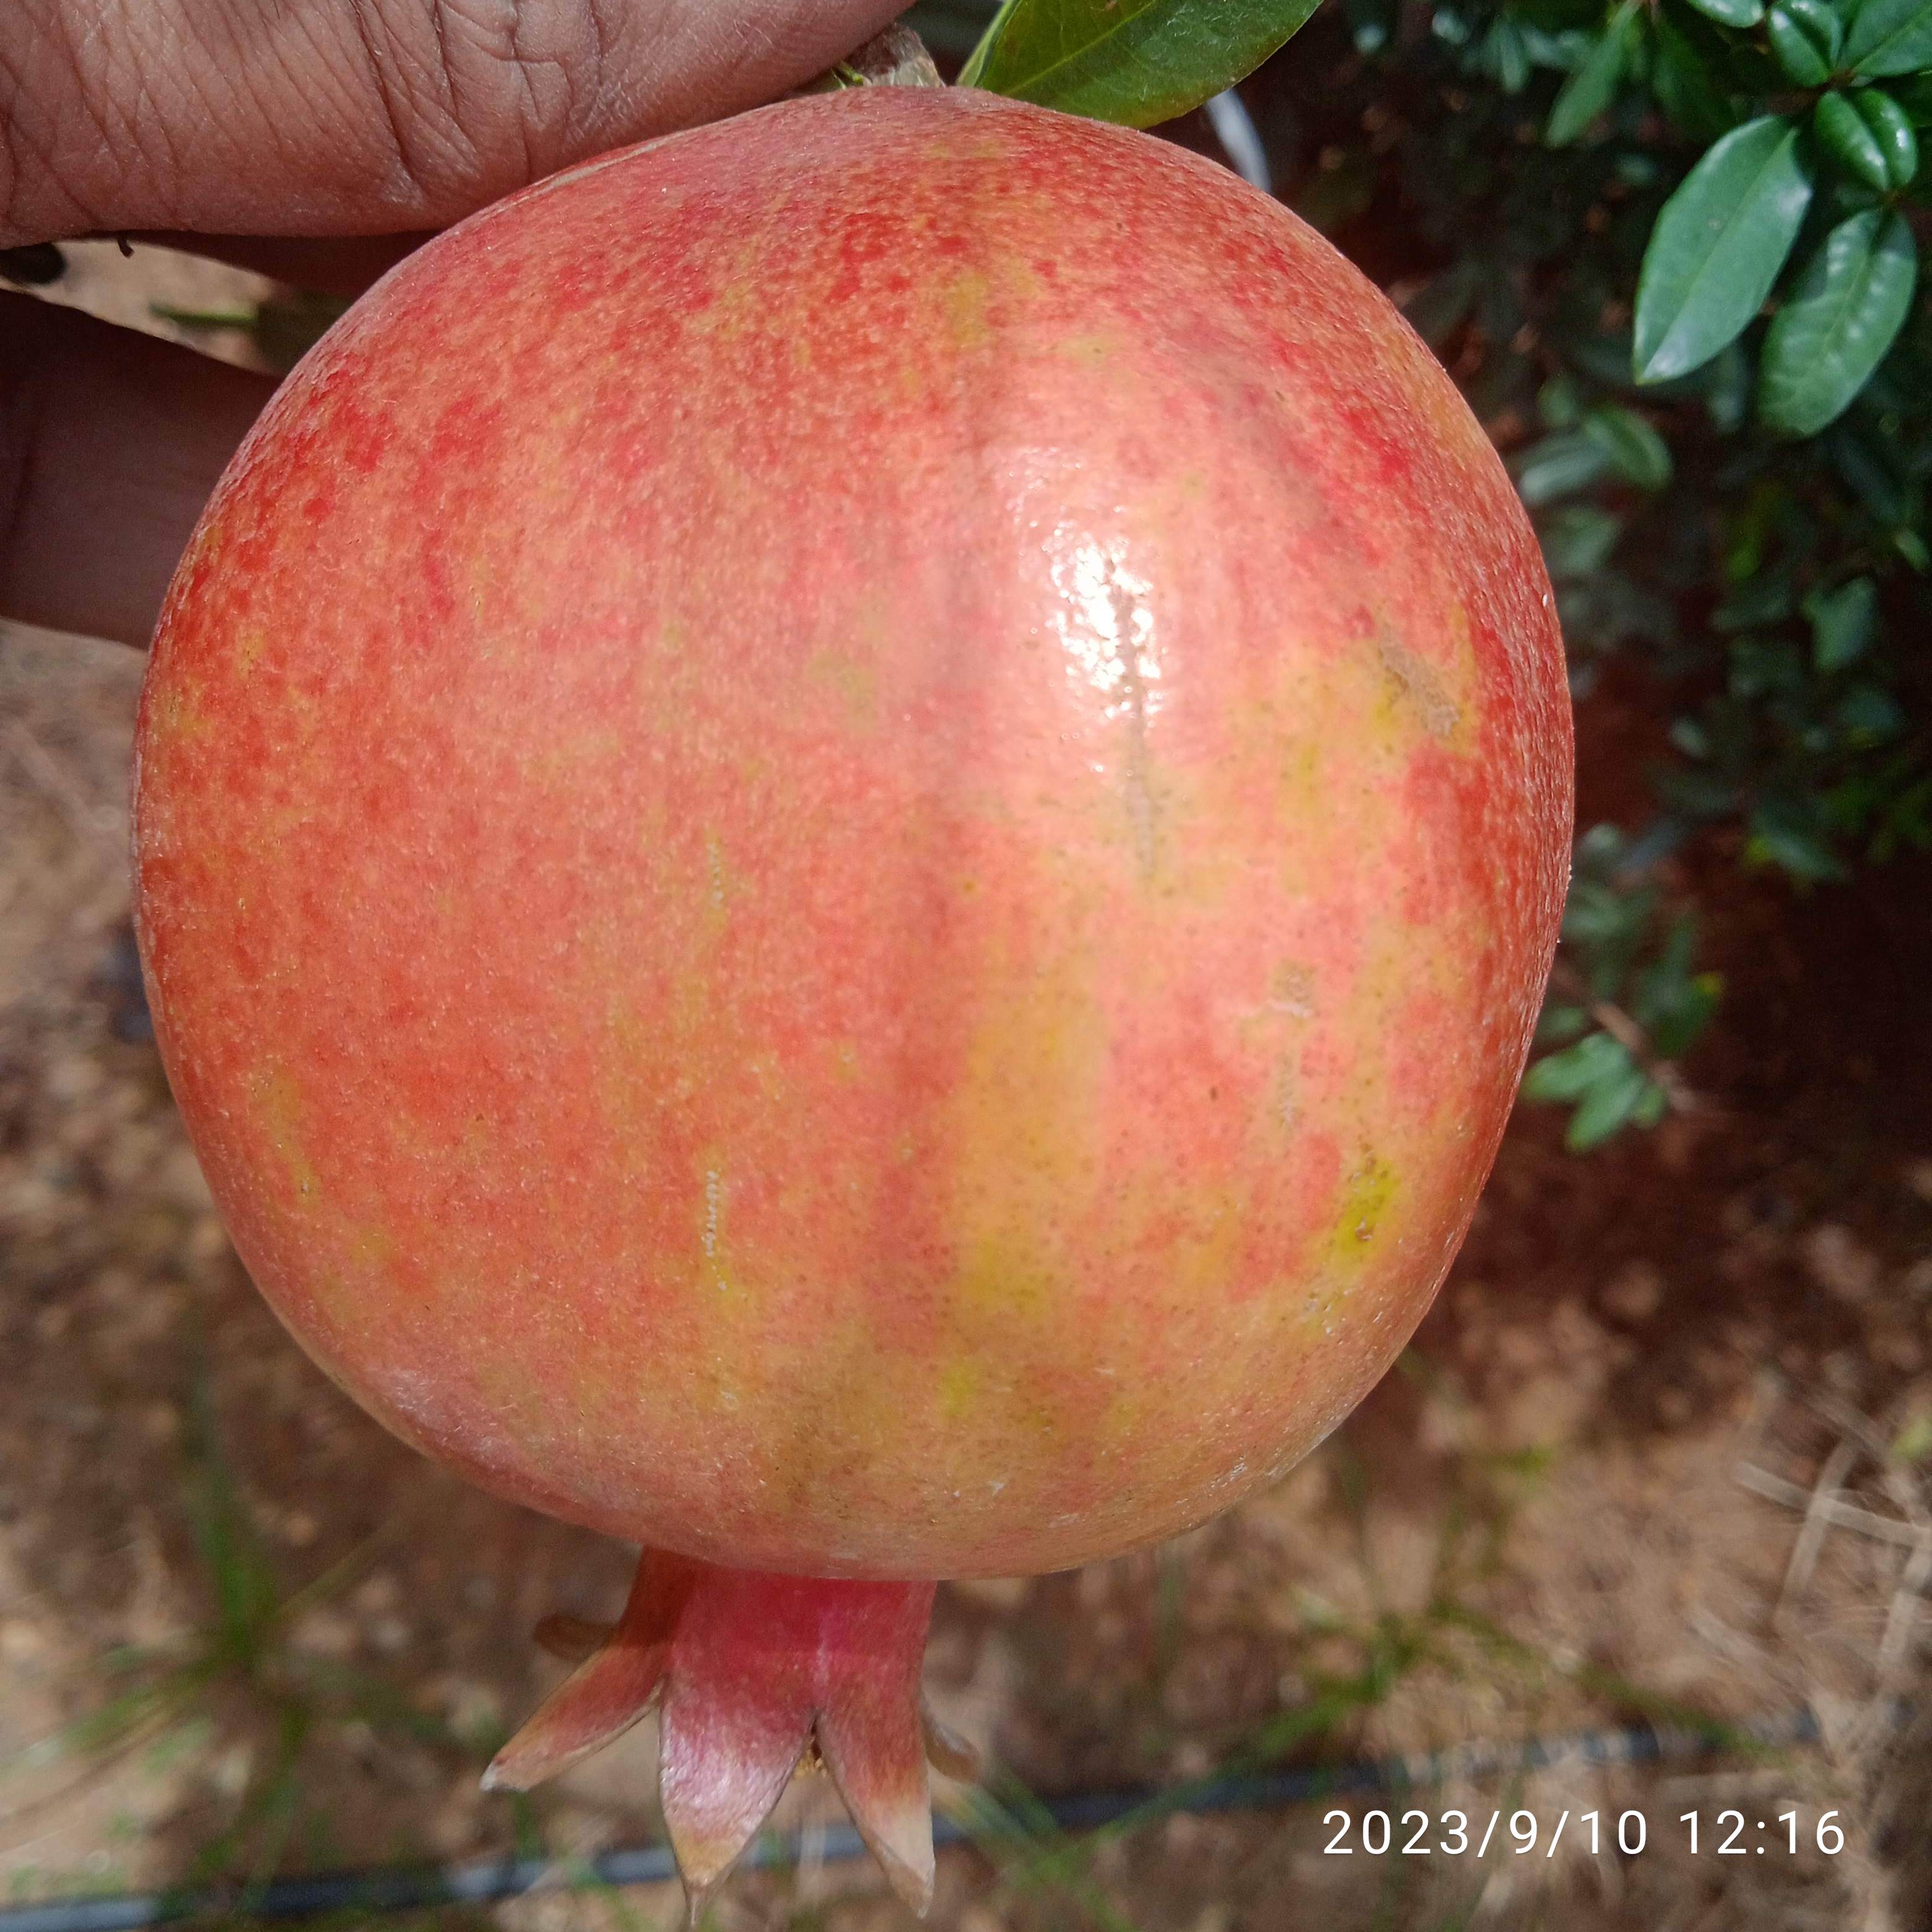
Label: Healthy